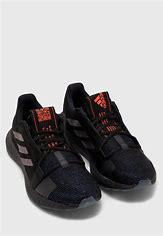
Brand: Adidas
Model: Senseboost Go